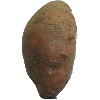
Label: potato_sweet